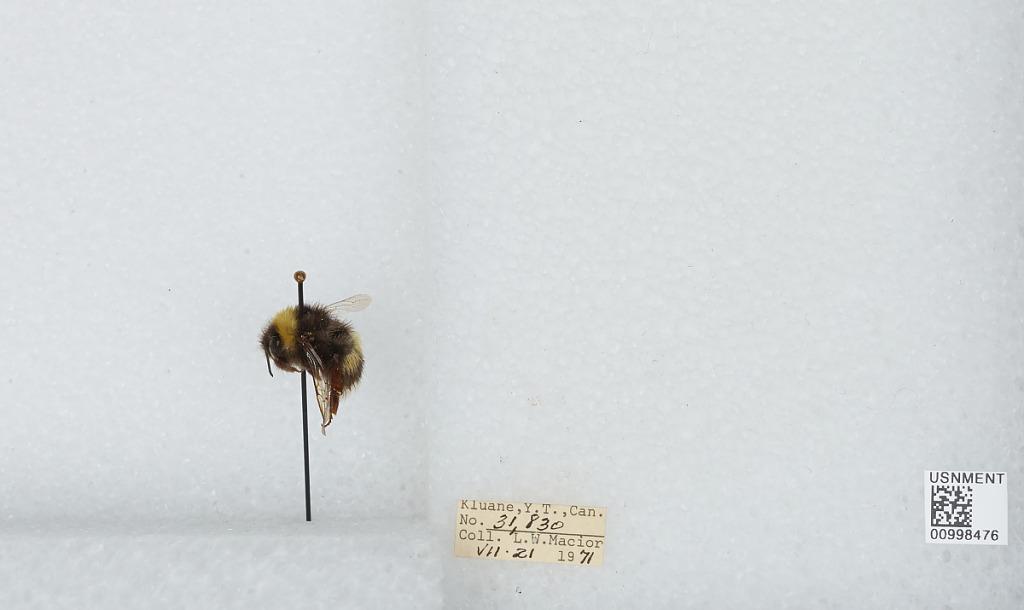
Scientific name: Bombus (Bombus) lucorum (Linnaeus)
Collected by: L. Macior
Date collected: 1971-7-21
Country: Canada
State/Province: Yukon Territory
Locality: Kluane
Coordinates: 60.75, -139.5